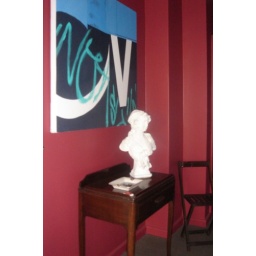
What you see when you walk in the door at Li-la's house